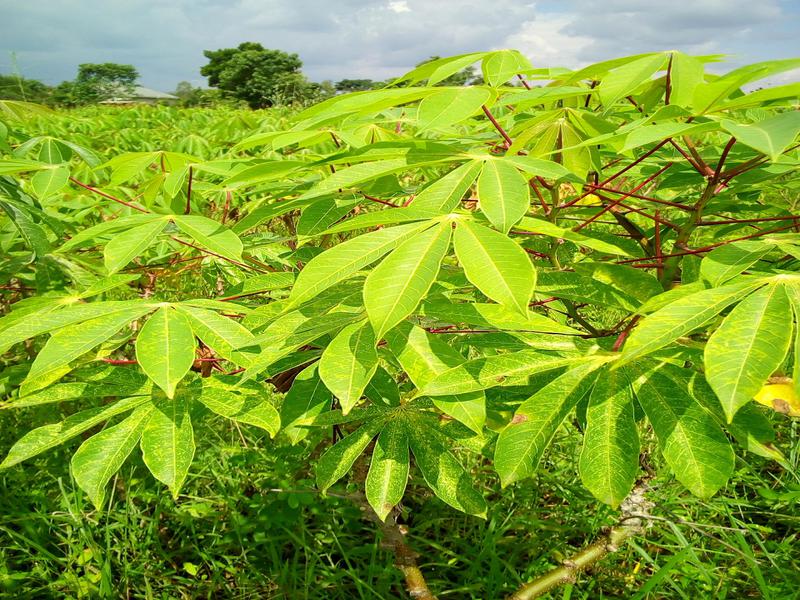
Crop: cassava
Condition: healthy